Clinton Romesha

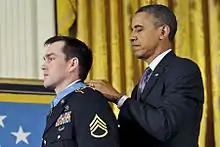
President Barack Obama awards the Medal of Honor to Romesha

In 2018, he was portrayed by Paul Wesley in the Netflix anthology documentary miniseries "Medal of Honor".